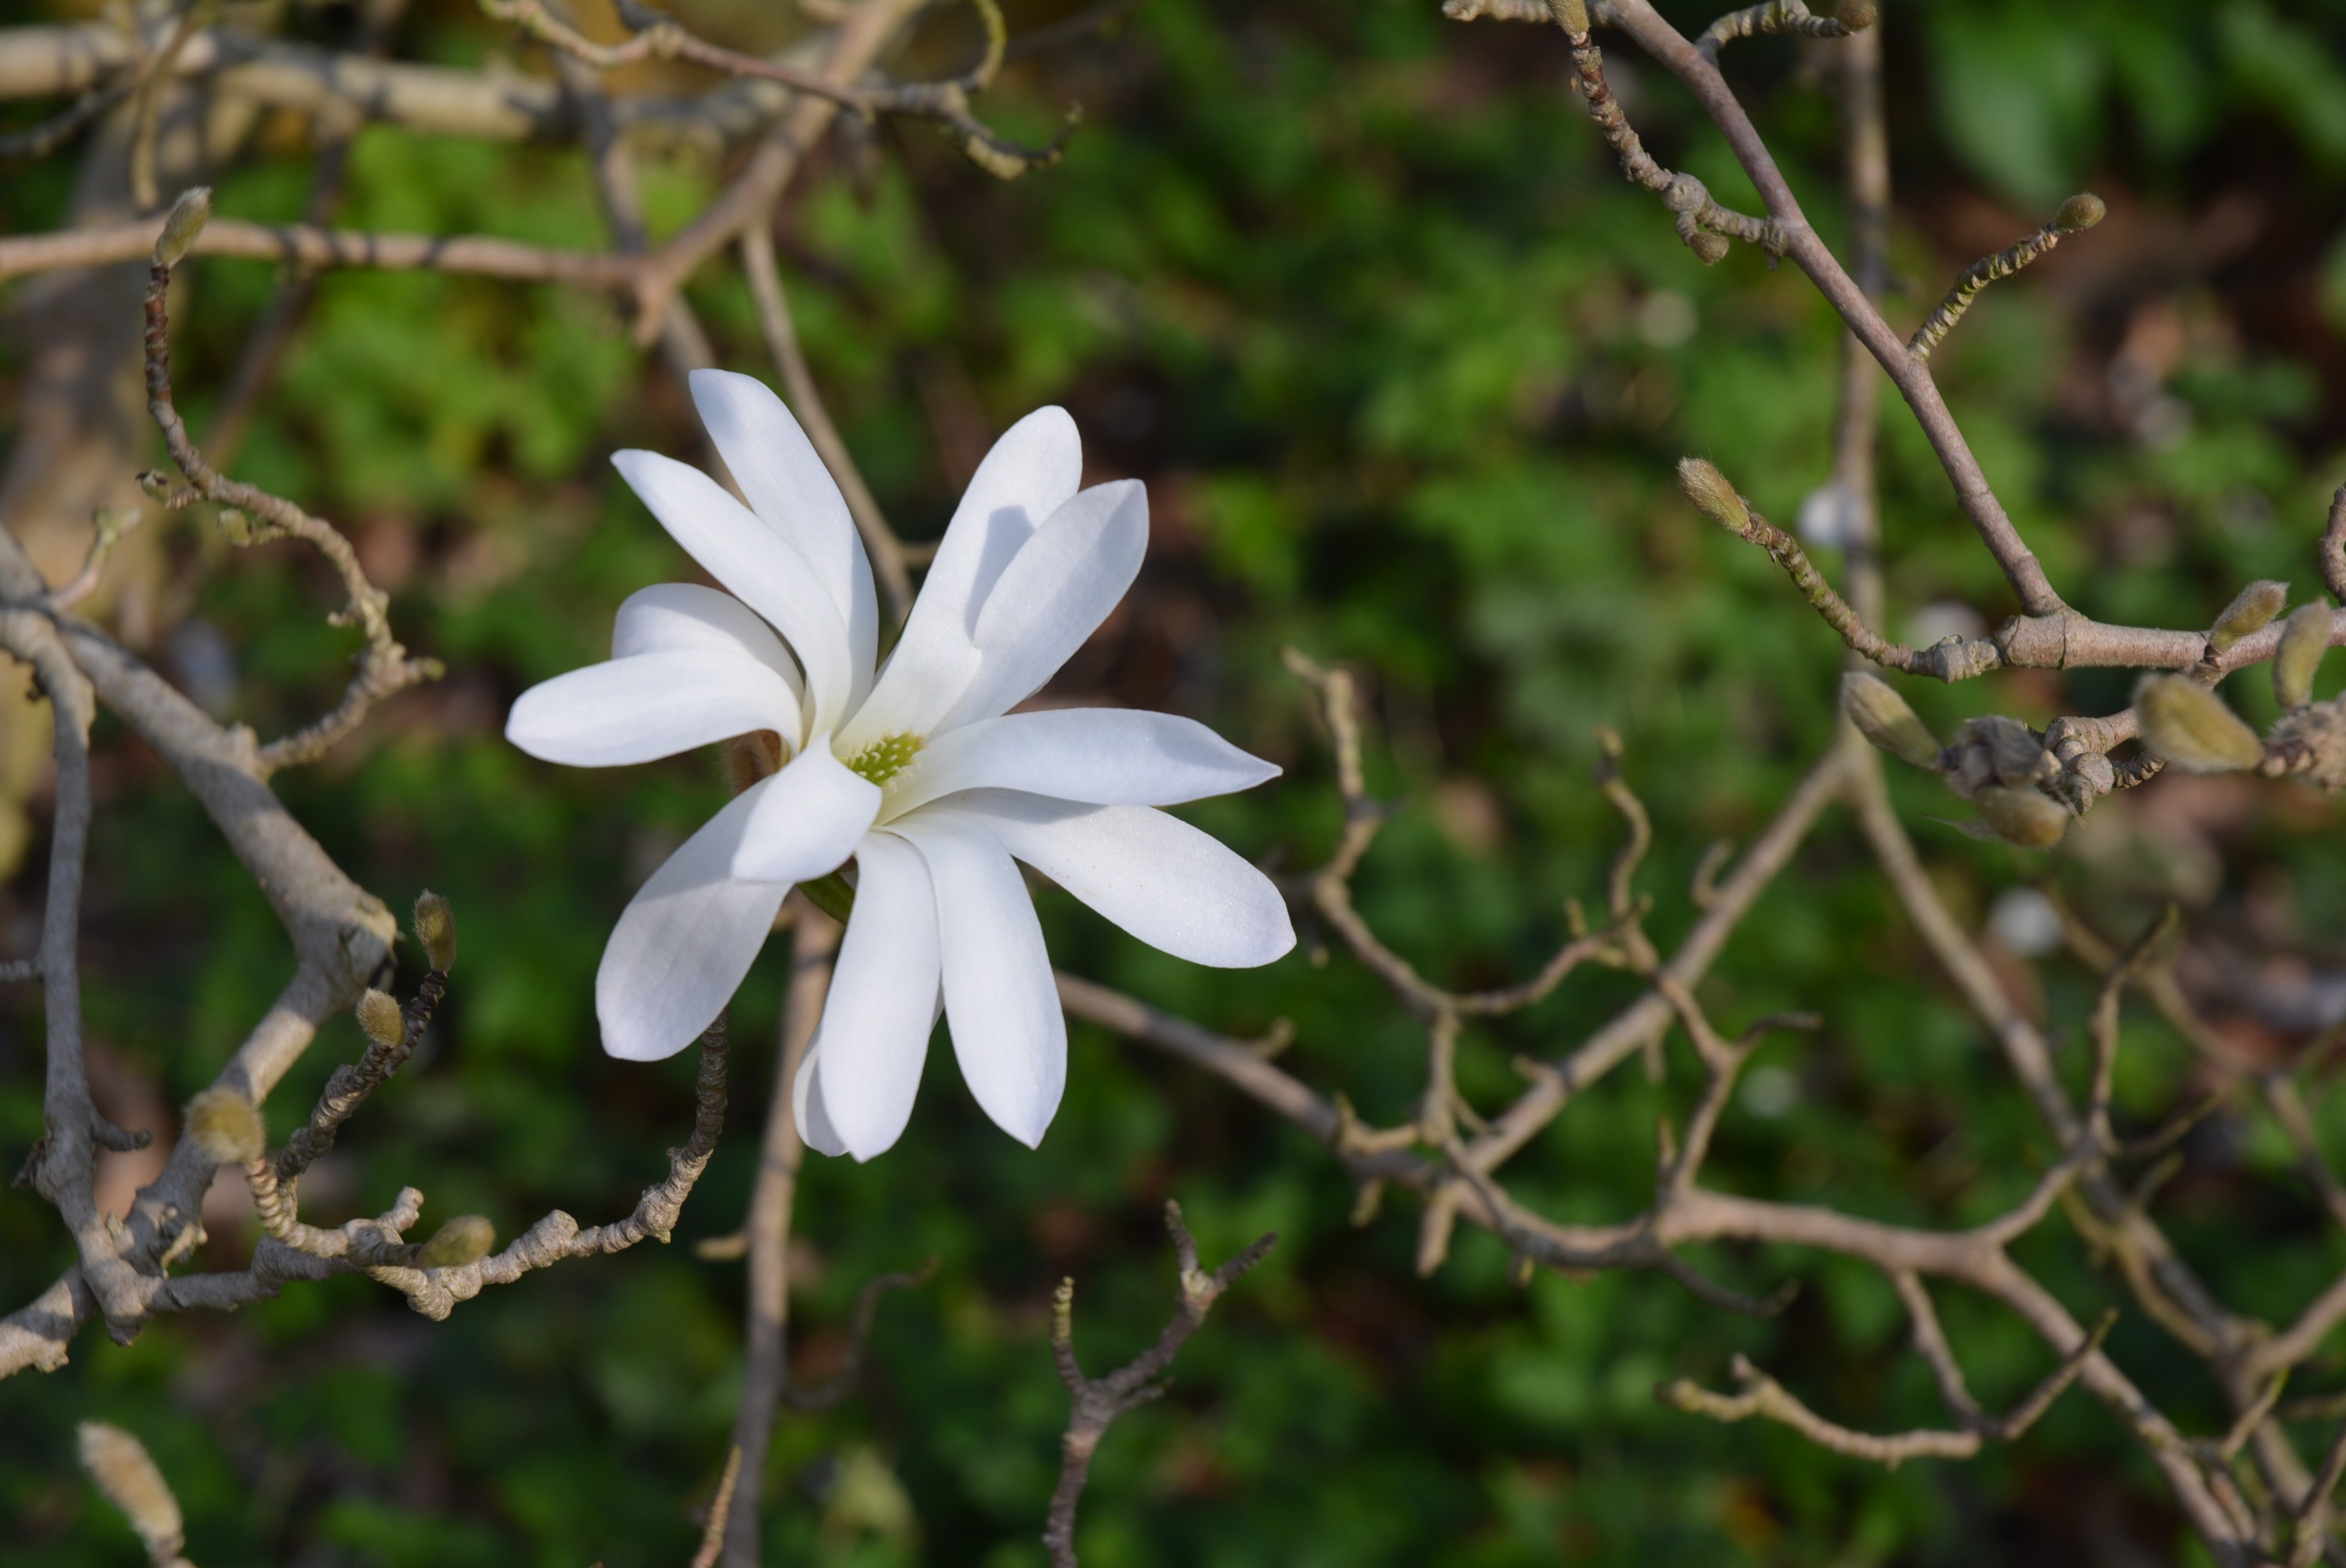
nature, branch, blossom, plant, flower, green, produce, botany, flora, wildflower, shrub, white blossom, star magnolia, jasmine, flowering plant, land plant